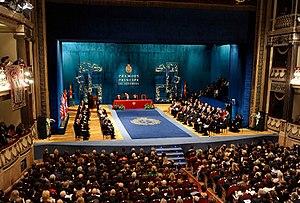
Le prix Princesse des Asturies est le plus prestigieux prix espagnol, délivré par la Fondation Princesse des Asturies et récompensant des travaux d'envergure internationale dans huit catégories : arts, sports, sciences sociales, communication et humanités, concorde, coopération internationale, recherche scientifique et technique et lettres.